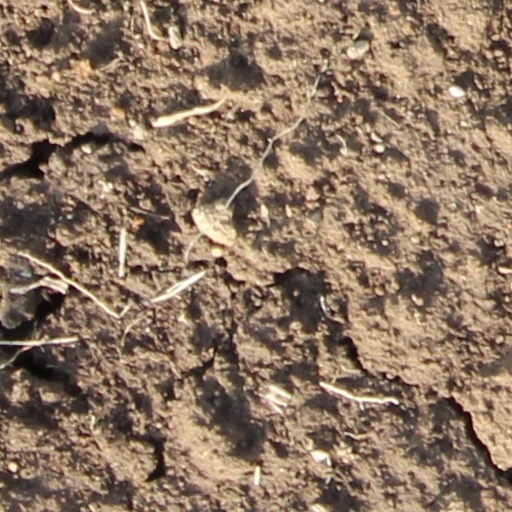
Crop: wheat